USS Astoria (CA-34)

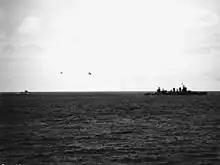
A VB-3 Douglas SBD-3 Dauntless ditching near "Astoria" on 4 June 1942.

"Yorktown"s damage control parties worked feverishly, and by 1340 she was again underway under her own power, albeit at only . At about 1430, the second attack – composed of 10 Nakajima B5N2 "Kate" torpedo bombers escorted by six Mitsubishi A6M Zero fighters – came in and eluded the weak CAP. "Astoria" and the other ships of the screen attempted to discourage attacks from four different directions by bringing every gun to bear and firing them into the sea to throw curtains of water into the path of the attackers. Nevertheless, four of the "Kates" made good their attack and released their torpedoes within . "Yorktown" dodged two, but the other two scored hits which stopped the ship again. By 1500, the order to abandon ship went out. "Astoria" called away lifeboats to assist in the rescue of "Yorktown"s survivors. That night, the heavy cruiser retired east ward with the rest of the task force to await dawn, while a single destroyer, "Hughes", stood by the stricken carrier.